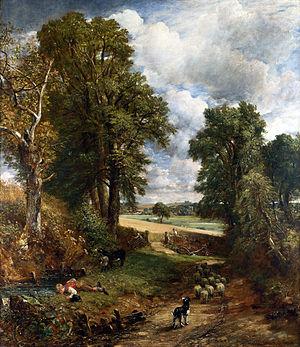
En économie, l'avantage comparatif est le concept principal de la théorie traditionnelle du commerce international. Il a été approché par Robert Torrens en 1815 et démontré pour la première fois par l’économiste britannique David Ricardo en 1817 dans ses Principes de l’économie politique et de l’impôt. La théorie associée à l’avantage comparatif explique que, dans un contexte de libre-échange, chaque pays a intérêt à se spécialiser dans la production pour laquelle il dispose de l'écart de productivité le plus fort en sa faveur, ou le plus faible en sa défaveur, comparativement à ses partenaires.
Le Champ de blé est un tableau peint en 1826 par John Constable. Il mesure 143 cm de hauteur sur 122 cm de longueur. Il est conservé à la National Gallery à Londres.
John Constable est un peintre paysagiste britannique du XIXᵉ siècle.
North and South est une mini-série britannique réalisée en 2004 par Brian Percival pour la BBC, sur un scénario de Sandy Welch, adaptation du roman victorien éponyme d'Elizabeth Gaskell, publié en 1855, qui raconte la difficile acclimatation à la société du Nord industriel de Margaret Hale, originaire du Sud rural et élevée dans la bonne société londonienne.